Undercover (1943 film)

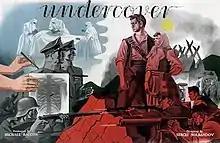
Two-page advert for the film in 17 July 1943 issue of "Kinematograph Weekly", made by famous illustrator Eric Fraser.

The film focuses on the fictional Petrovitch family in Belgrade, Serbia. One brother, Milosh, a Yugoslav military captain forms an anti-Nazi guerilla movement in the mountains of Serbia. His brother, Dr. Stephan Petrovitch, poses as a Nazi collaborator to obtain information for the guerrillas while working directly under General von Staengel, commander of the German occupation force.